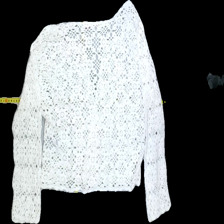
View: back
Type: Cardigan
Category: Ladies
Brand: Indiska
Colors: White
Material: 100%cotton
Pattern: Lace
Cut: Regular, C-collar
Size: L
Season: All
Trend: No trend
Stains: No
Damage: 1
Price range: 50-100
Recommended usage: Export